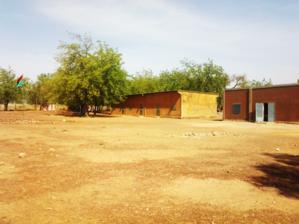
Côté Sud de l’école primaire publique de Péyiri
Péyiri, parfois orthographié Péhyiri, est un village situé dans le département de Koudougou de la province de Boulkiemdé dans la région du Centre-Ouest au Burkina Faso.